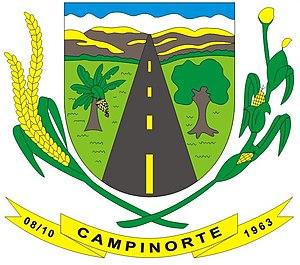
Campinorte est une municipalité brésilienne de l'État de Goiás et la microrégion de Porangatu.